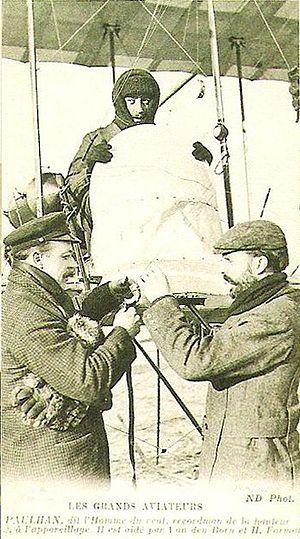
Paulhan, Farman et van der Born trois aviateurs lors de la Grande Semaine d'Aviation de la Champagne (1910) .
La Grande Semaine d'aviation de la Champagne était un rendez-vous international aérien qui eut lieu la première fois en août 1909 sur la commune de Bétheny au nord de Reims, qui sera plus tard la B.A. 112. Le premier rendez-vous international aérien avait eu lieu en juillet au champ d'aviation de la Brayelle près de Douai.